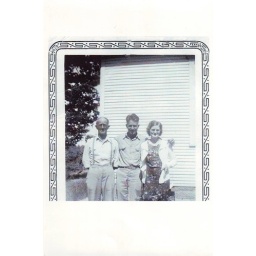
My GrandPa Bell, Unc. Uvious and GrandMa Bell. Picture taken at the house on the hill in Hooker Switch.....